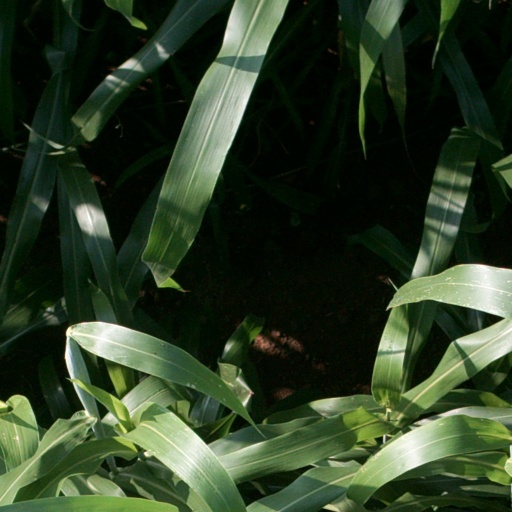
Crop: sorghum